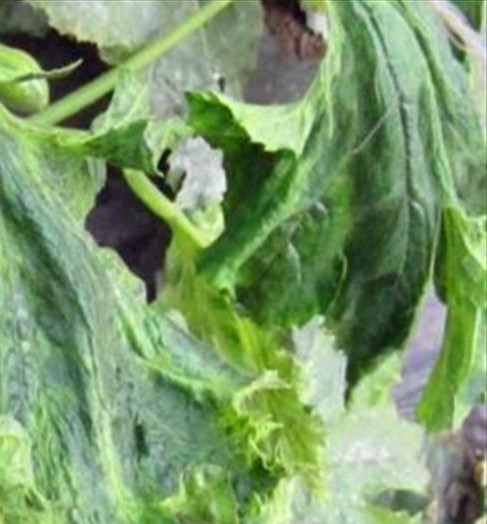
Plant: Zucchini
Disease: zucchini yellow mosaic virus